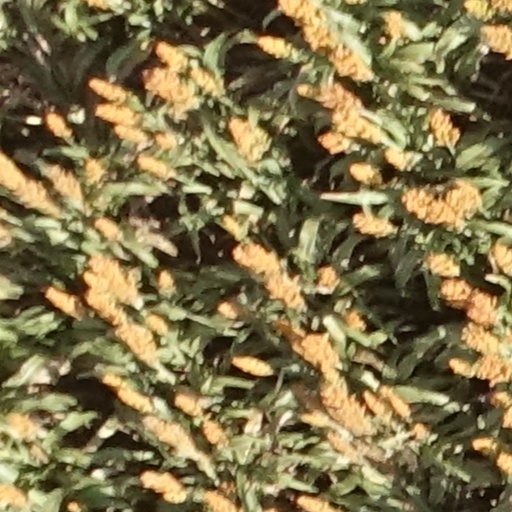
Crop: sorghum